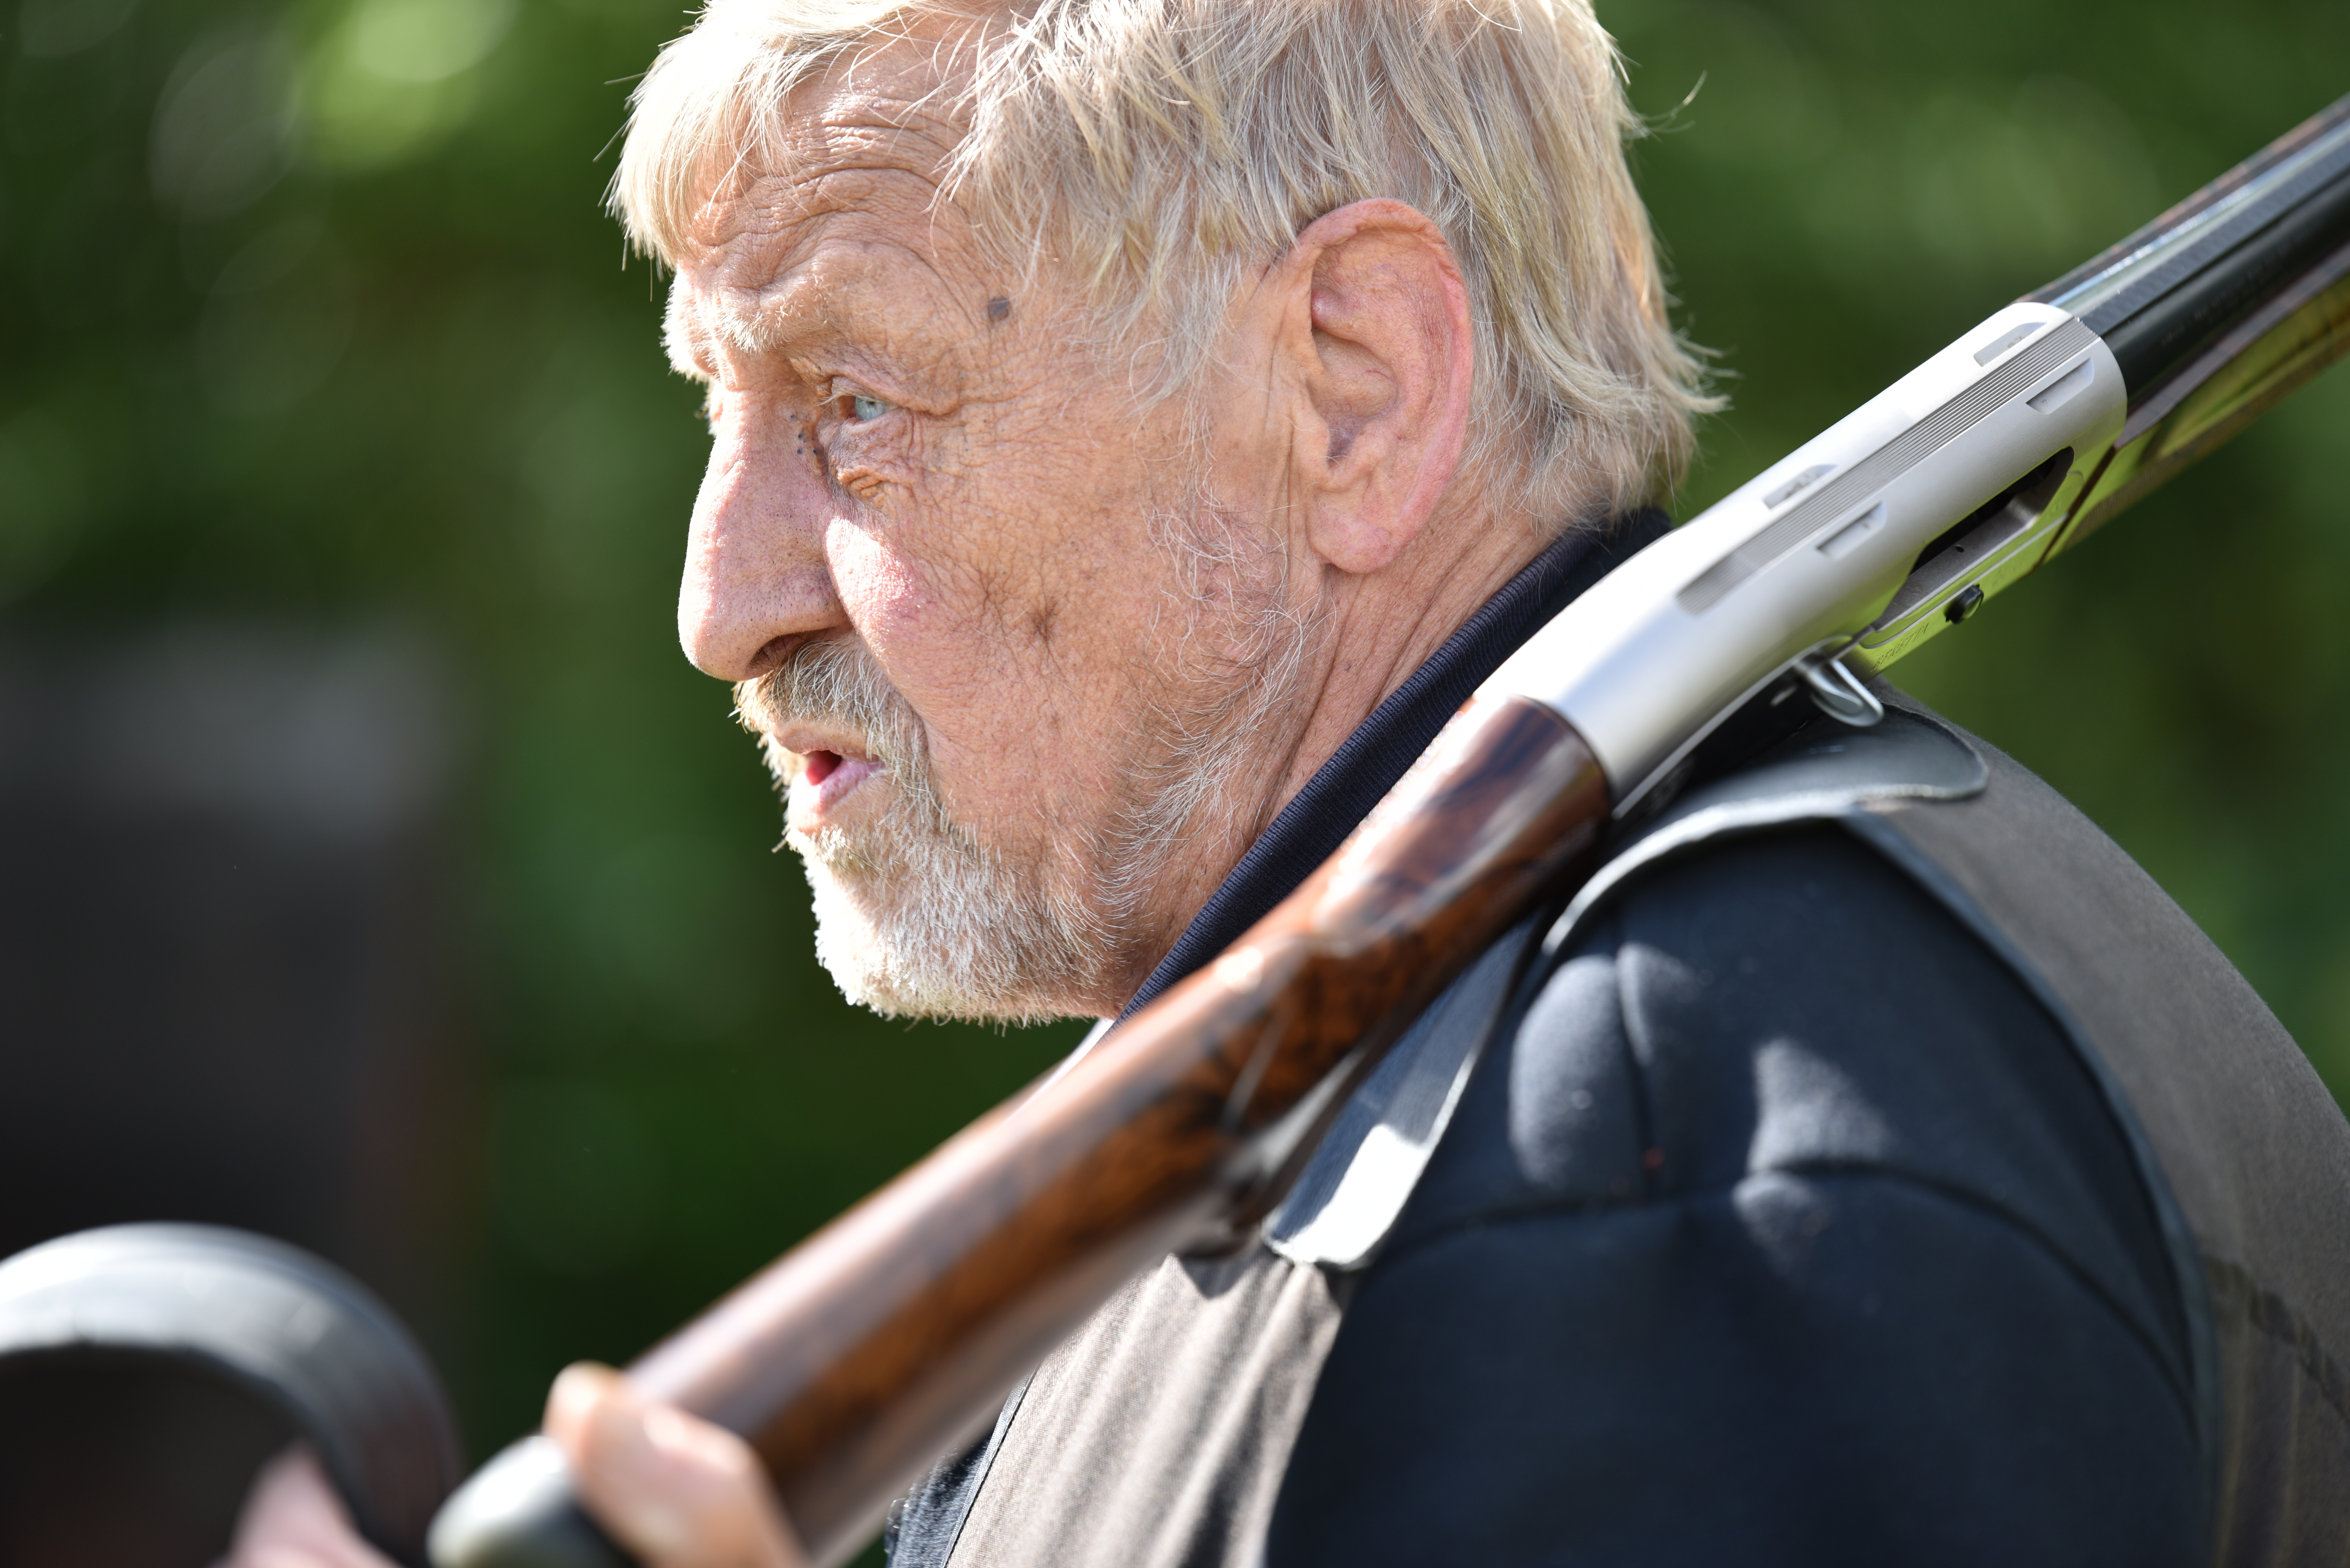
man, musical instrument, senior citizen, rifle, older, pensioner, wrinkles, wind instrument, destroyer